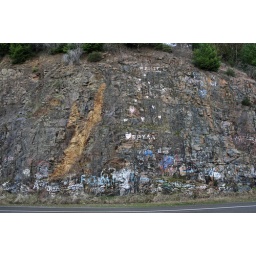
A rock wall with graffiti along HWY 7 near Alder Lake.